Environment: real
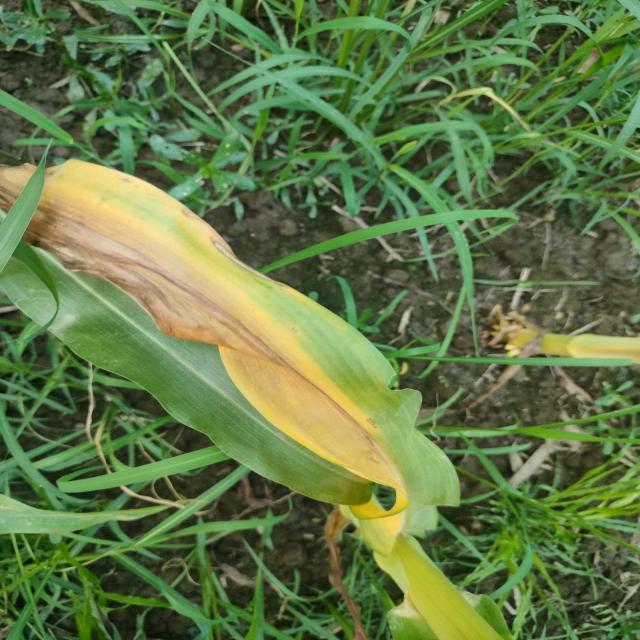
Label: nitrogen_deficiency